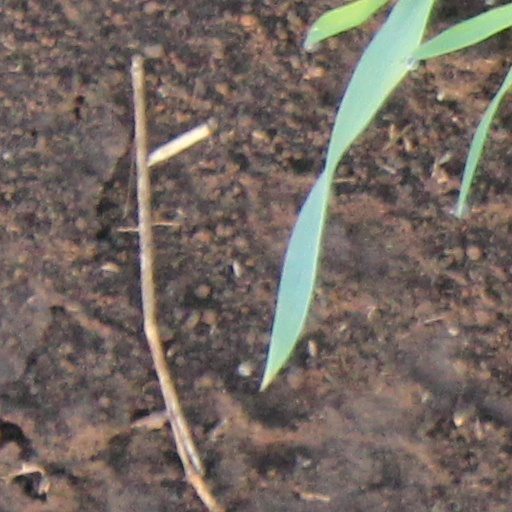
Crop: wheat